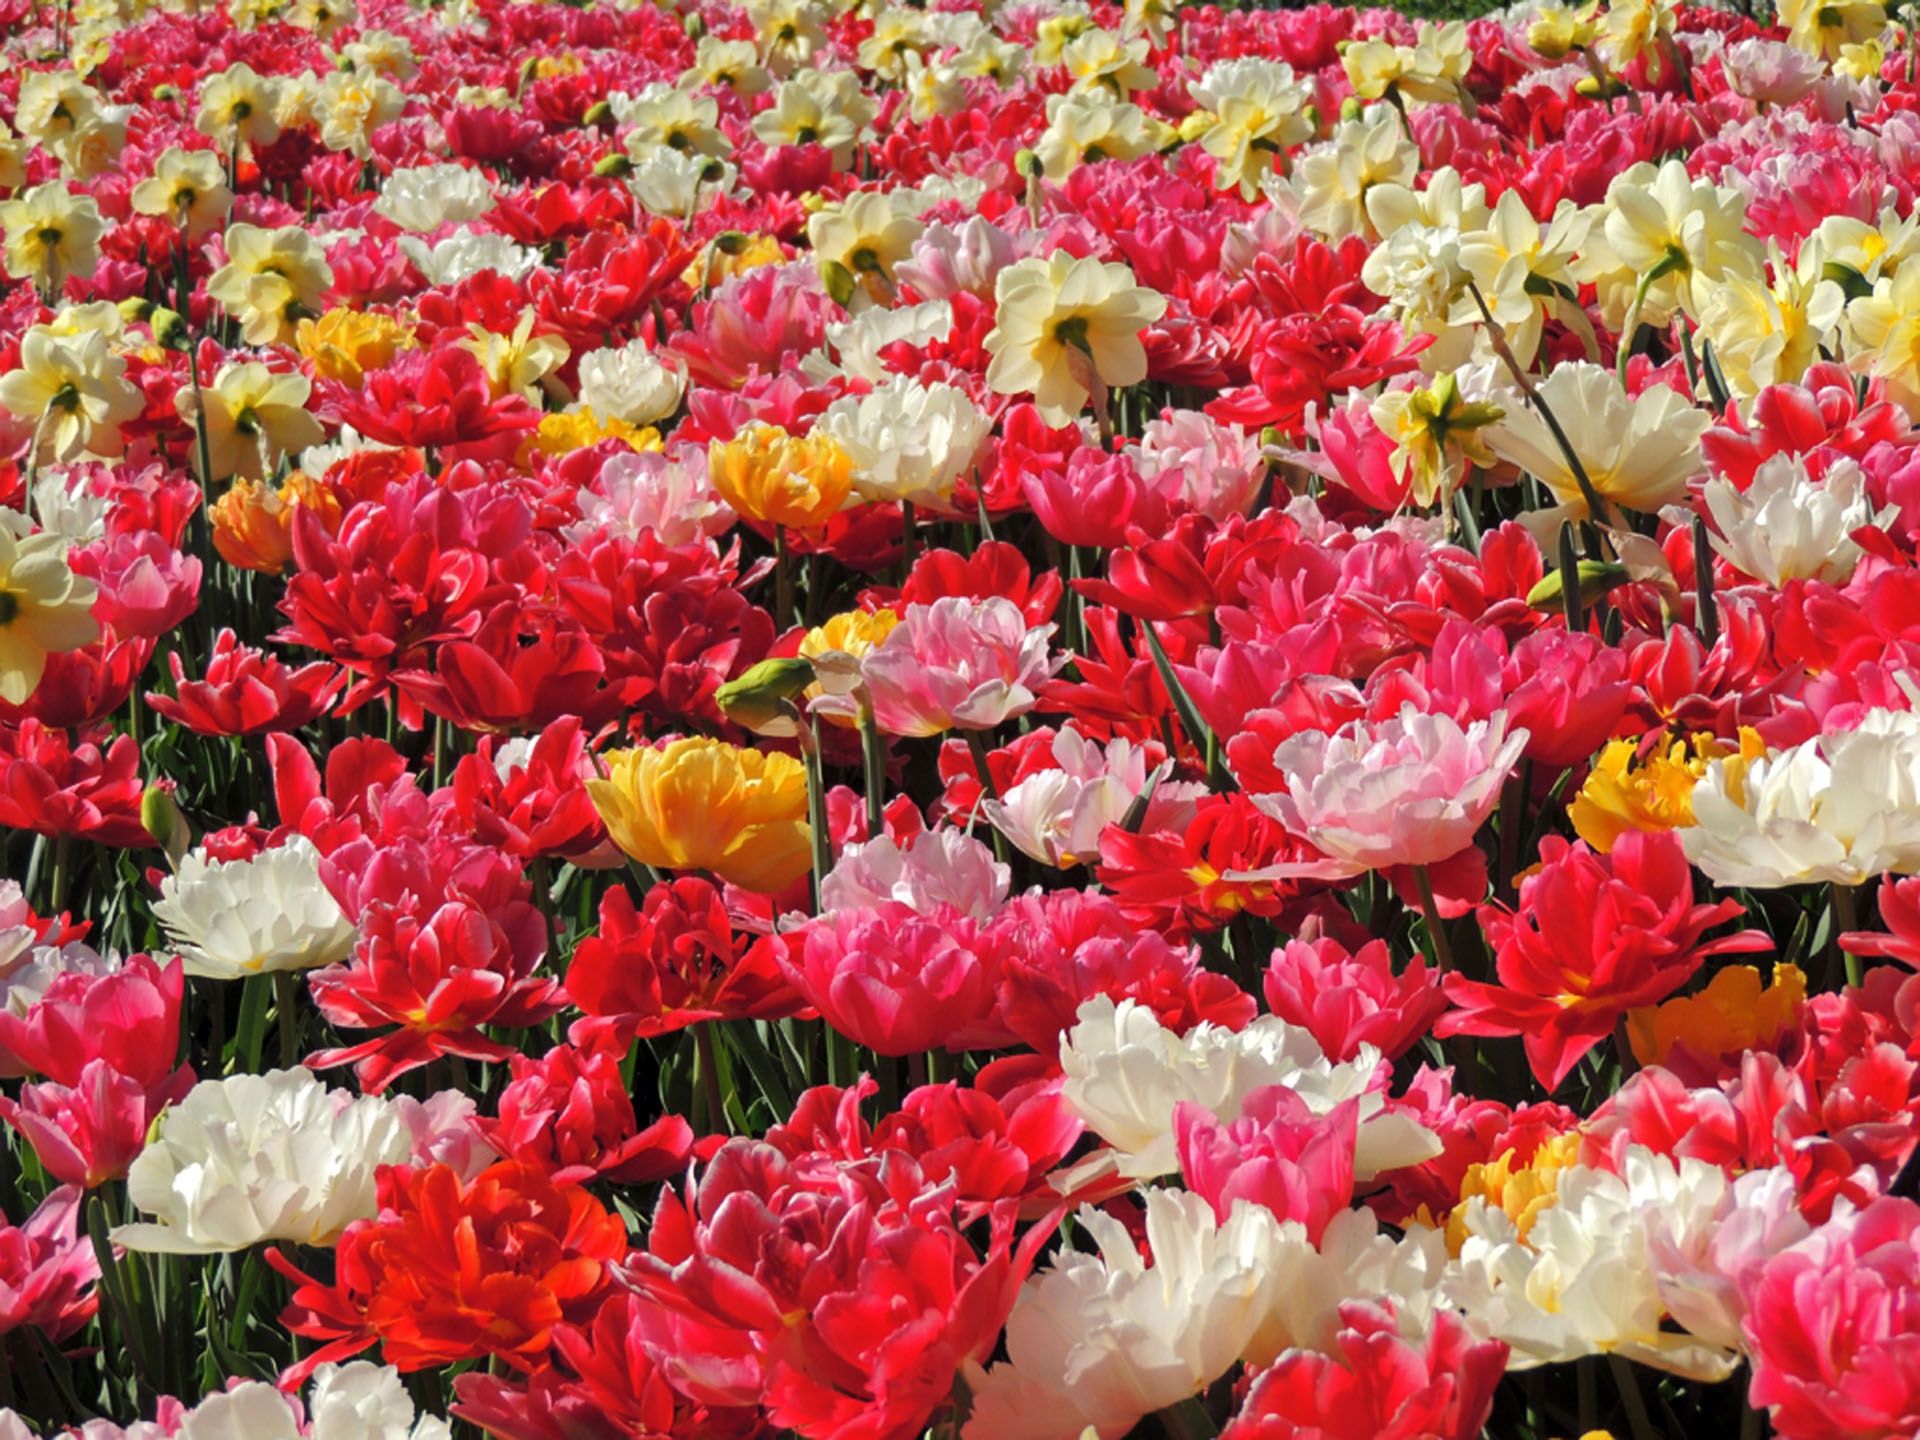
plant, flower, petal, tulip, spring, colorful, flowers, background, tulips, greeting card, spring flowers, spring awakening, fr hlingsanfang, flowering plant, lily family, tulip field, land plant